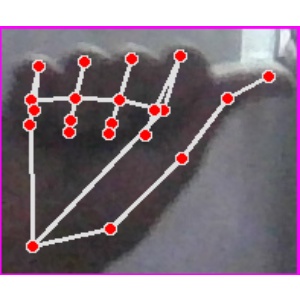
अक्षर: छ